Cowal

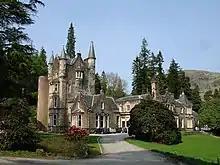
Benmore House

The principal forms of transport in Cowal are by road and by ferry, and the peninsular is crossed by a cycle route that makes use of both. Railways have never penetrated the area.